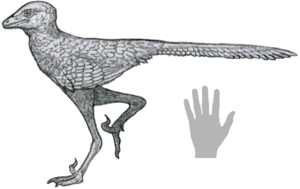
Liaoningvenator est un genre éteint de tout petits dinosaures théropodes de la famille des Troodontidae.